Aquatic invasive species in Canada

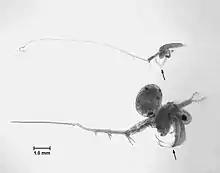
"Bythotrephes longimanus," or Spiny Waterflea

Spiny waterfleas are invasive microorganisms that inhabit both fresh and saltwater habitats; they were first reported as an invasive species in Canada in 1982. They traveled to Lake Ontario from Eurasia via ballast water from ocean liners, which are transportation passenger ships, and typically spread faster in areas with higher human interference. Spiny waterfleas have spread to Lake Ontario, Lake Michigan, Lake Huron, Lake Superior, and Lake Eerie; they can also be found in over 179 Ontario inland bodies of water as well as other non native areas in Europe. These predacious zooplanktivores have reduced zooplankton populations as well as biodiversity in the areas they have invaded. This, in turn, affects organisms in other trophic levels that depend upon these zooplankton and the organisms that eat them, such as walleye; the health of these species are also often impacted by the tail of the spiny waterflea which can sometimes be dangerous.